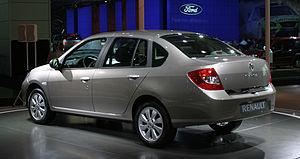
La Renault Symbol ou Thalia est une berline compacte produite par Renault.